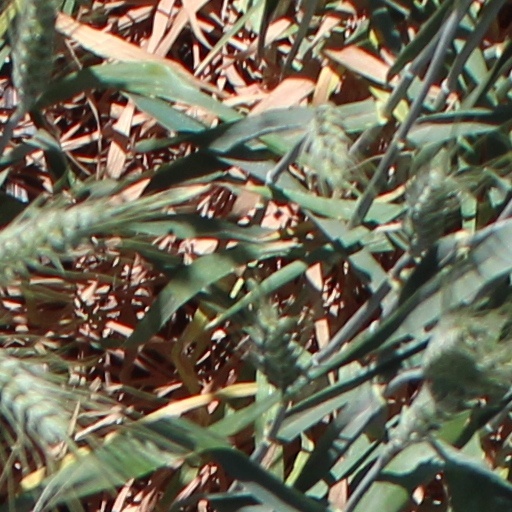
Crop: wheat